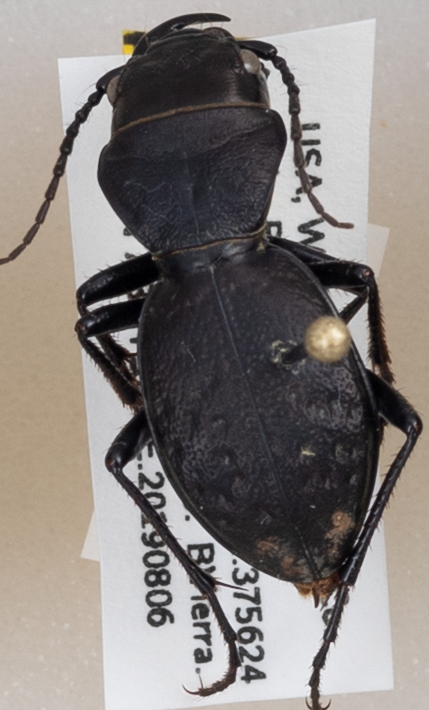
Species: Omus dejeanii
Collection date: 2019-08-06
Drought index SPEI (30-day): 0.03
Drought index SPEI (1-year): -2.09
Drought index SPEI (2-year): -2.09